African openbill

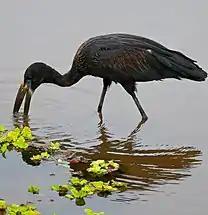
An adult African openbill foraging for snails in the water

Adult African openbills have dark shiny feathers on their wings and chest that serve in parade and other types of signaling between individuals of the species. These special feathers do not follow the typical structure of feathers. Usually, feathers have a , and , but none of that is found in these parade feathers. Instead, the feathers have a single ribbon-shaped body and a few long, fine stems that disperse laterally from the flat part of the ribbon. This structure serves to create the iridescent colors observed on the feathers. The bottom part of the feathers presents the normal structure of feathers and serves for insulation purposes. It does not produce any color.